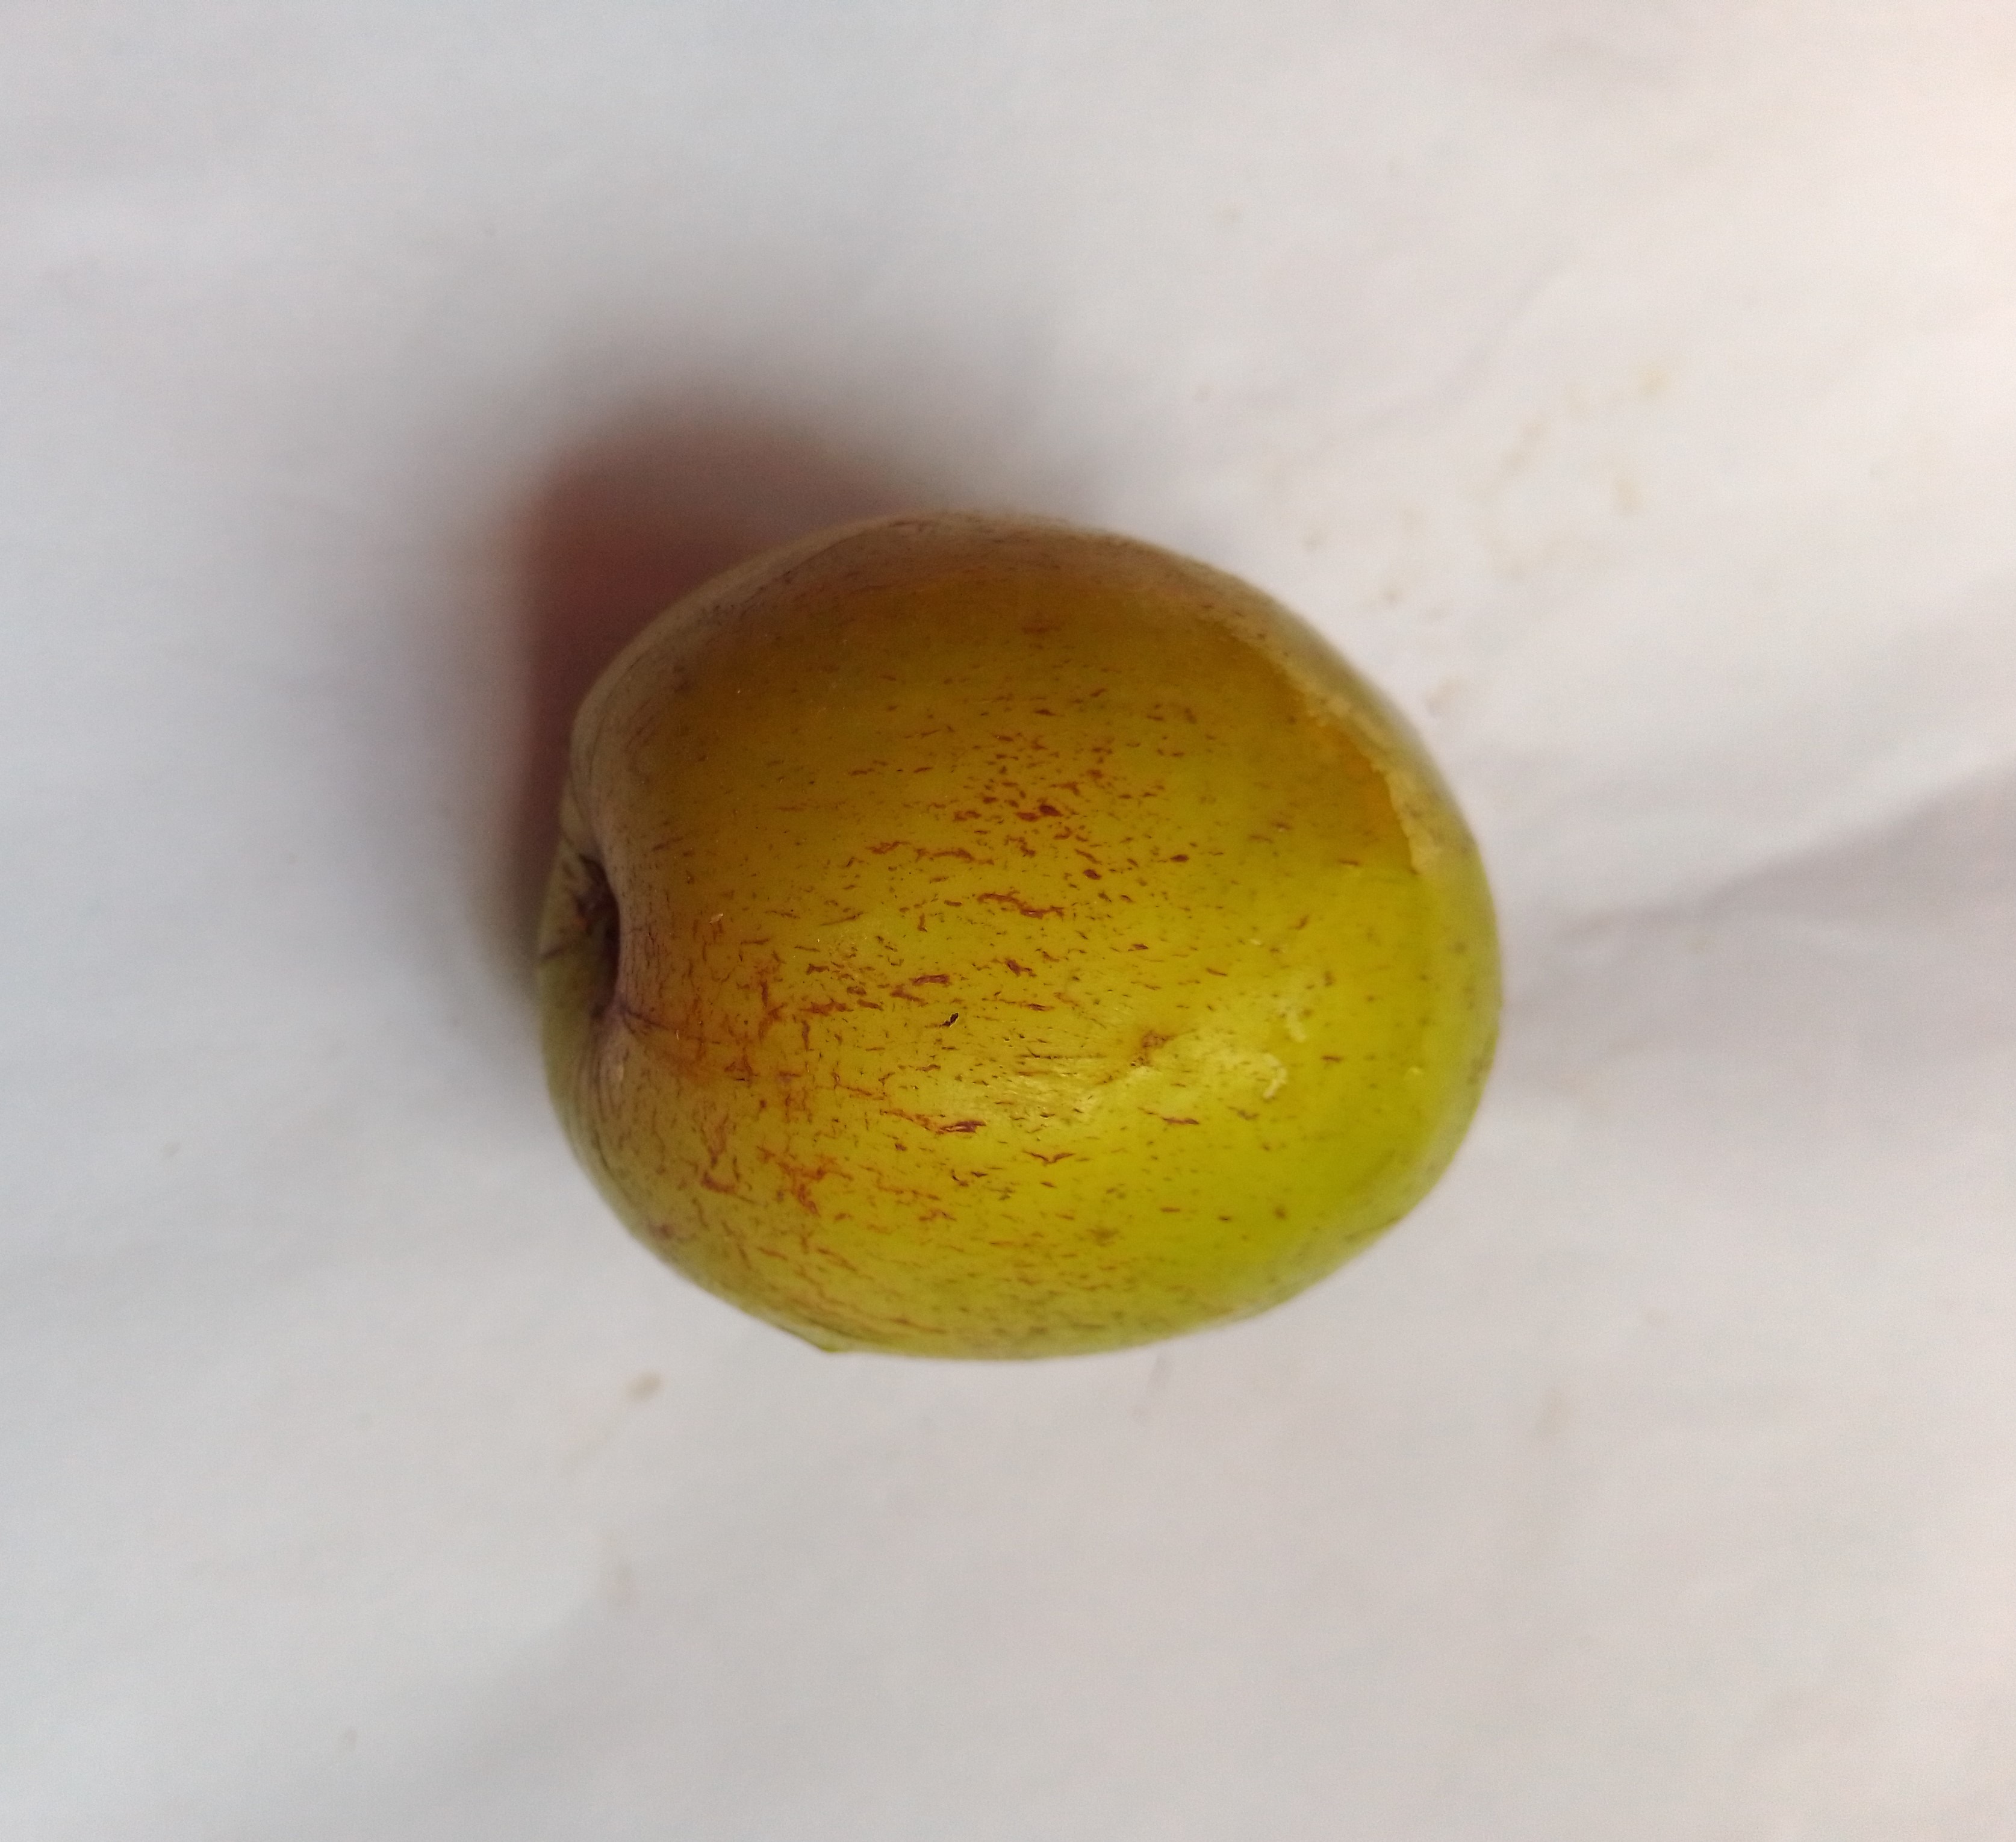
Fruit: jujube
Condition: fresh